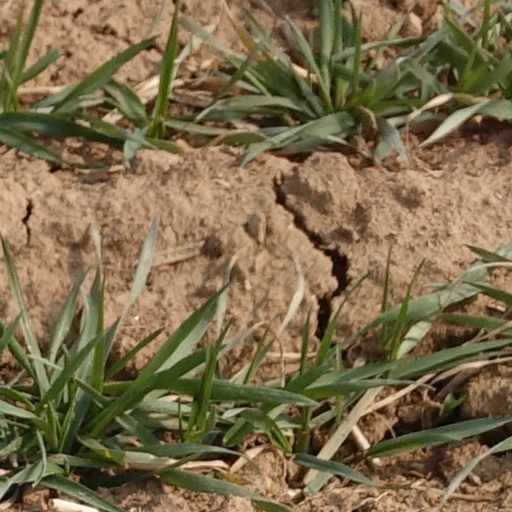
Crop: wheat